Al-Sharat

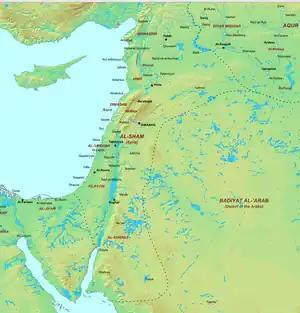
The district of Al-Sharat in "" 985 shown in the southern part of the province of "Bilad al-Sham"

Ash-Sharāt or Ash-Sharāh (also known as "Bilād ash-Sharāt" or "Jibāl ash-Sharāt", is a highland region in modern-day southern Jordan and northwestern Saudi Arabia. It was formerly a sub-district in "Bilad al-Sham" during the 7th–11th centuries CE.